Sky position (RA, Dec in degrees): 31.88, -1.021
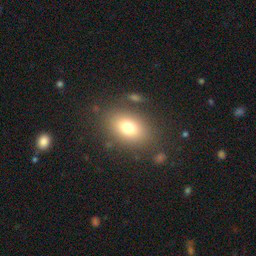
Galaxy morphology: In-between Round Smooth Galaxies